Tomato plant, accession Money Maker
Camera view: bottom (45 deg); turntable rotation: 180 degrees
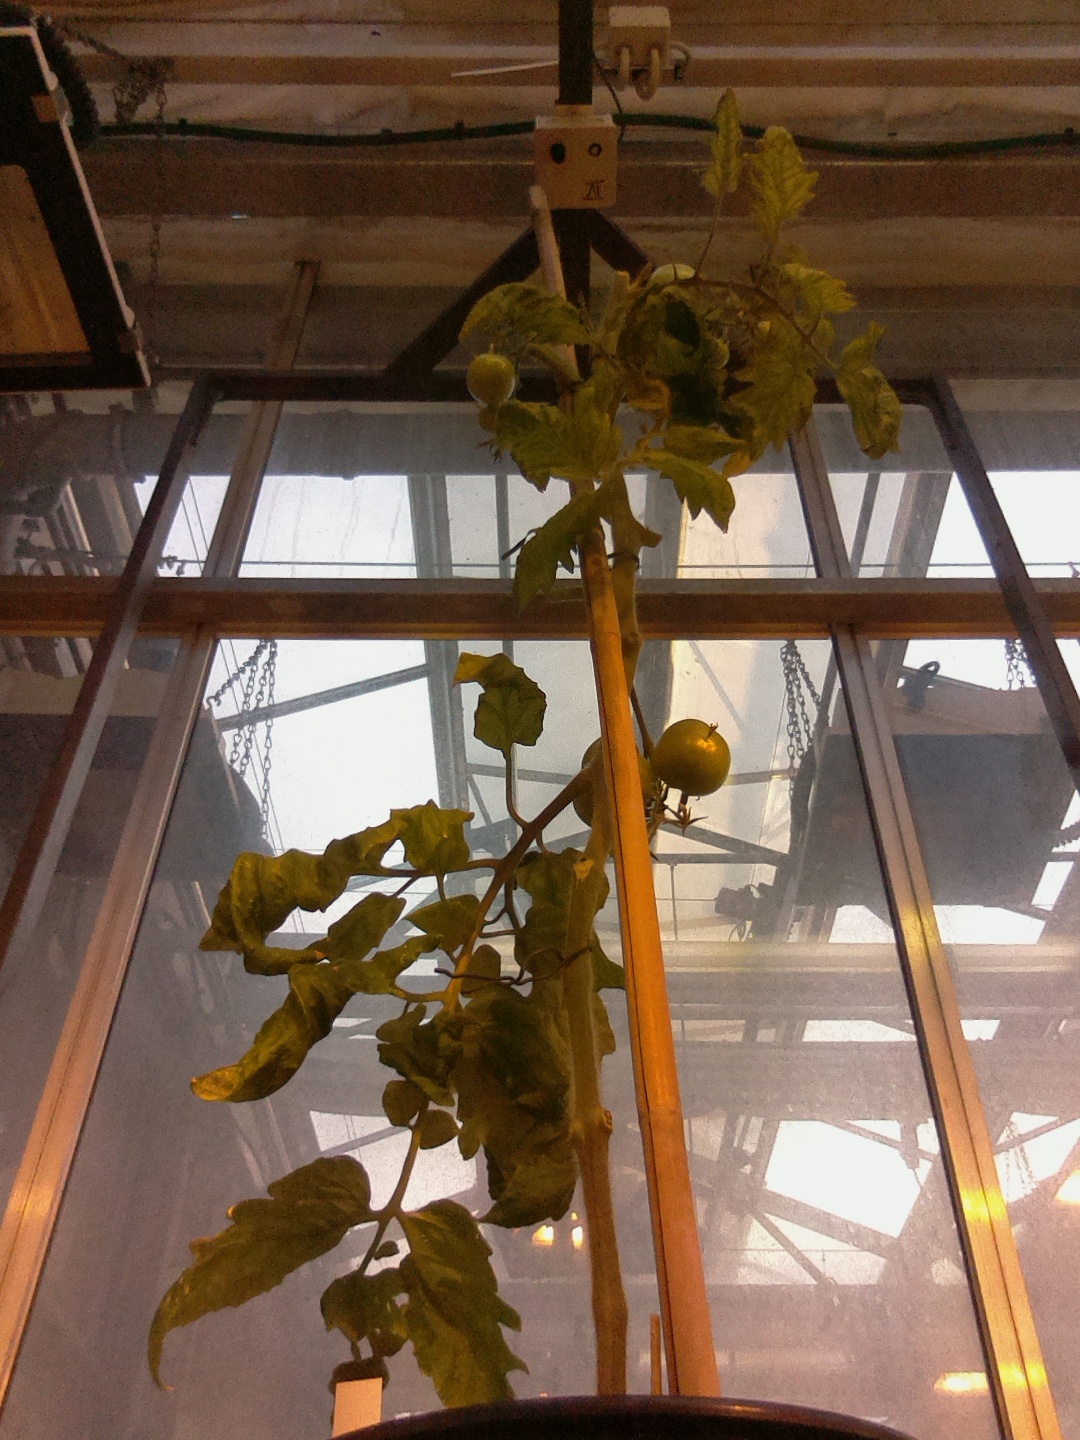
BBCH growth stage 79: 90% -100% of final fruit size